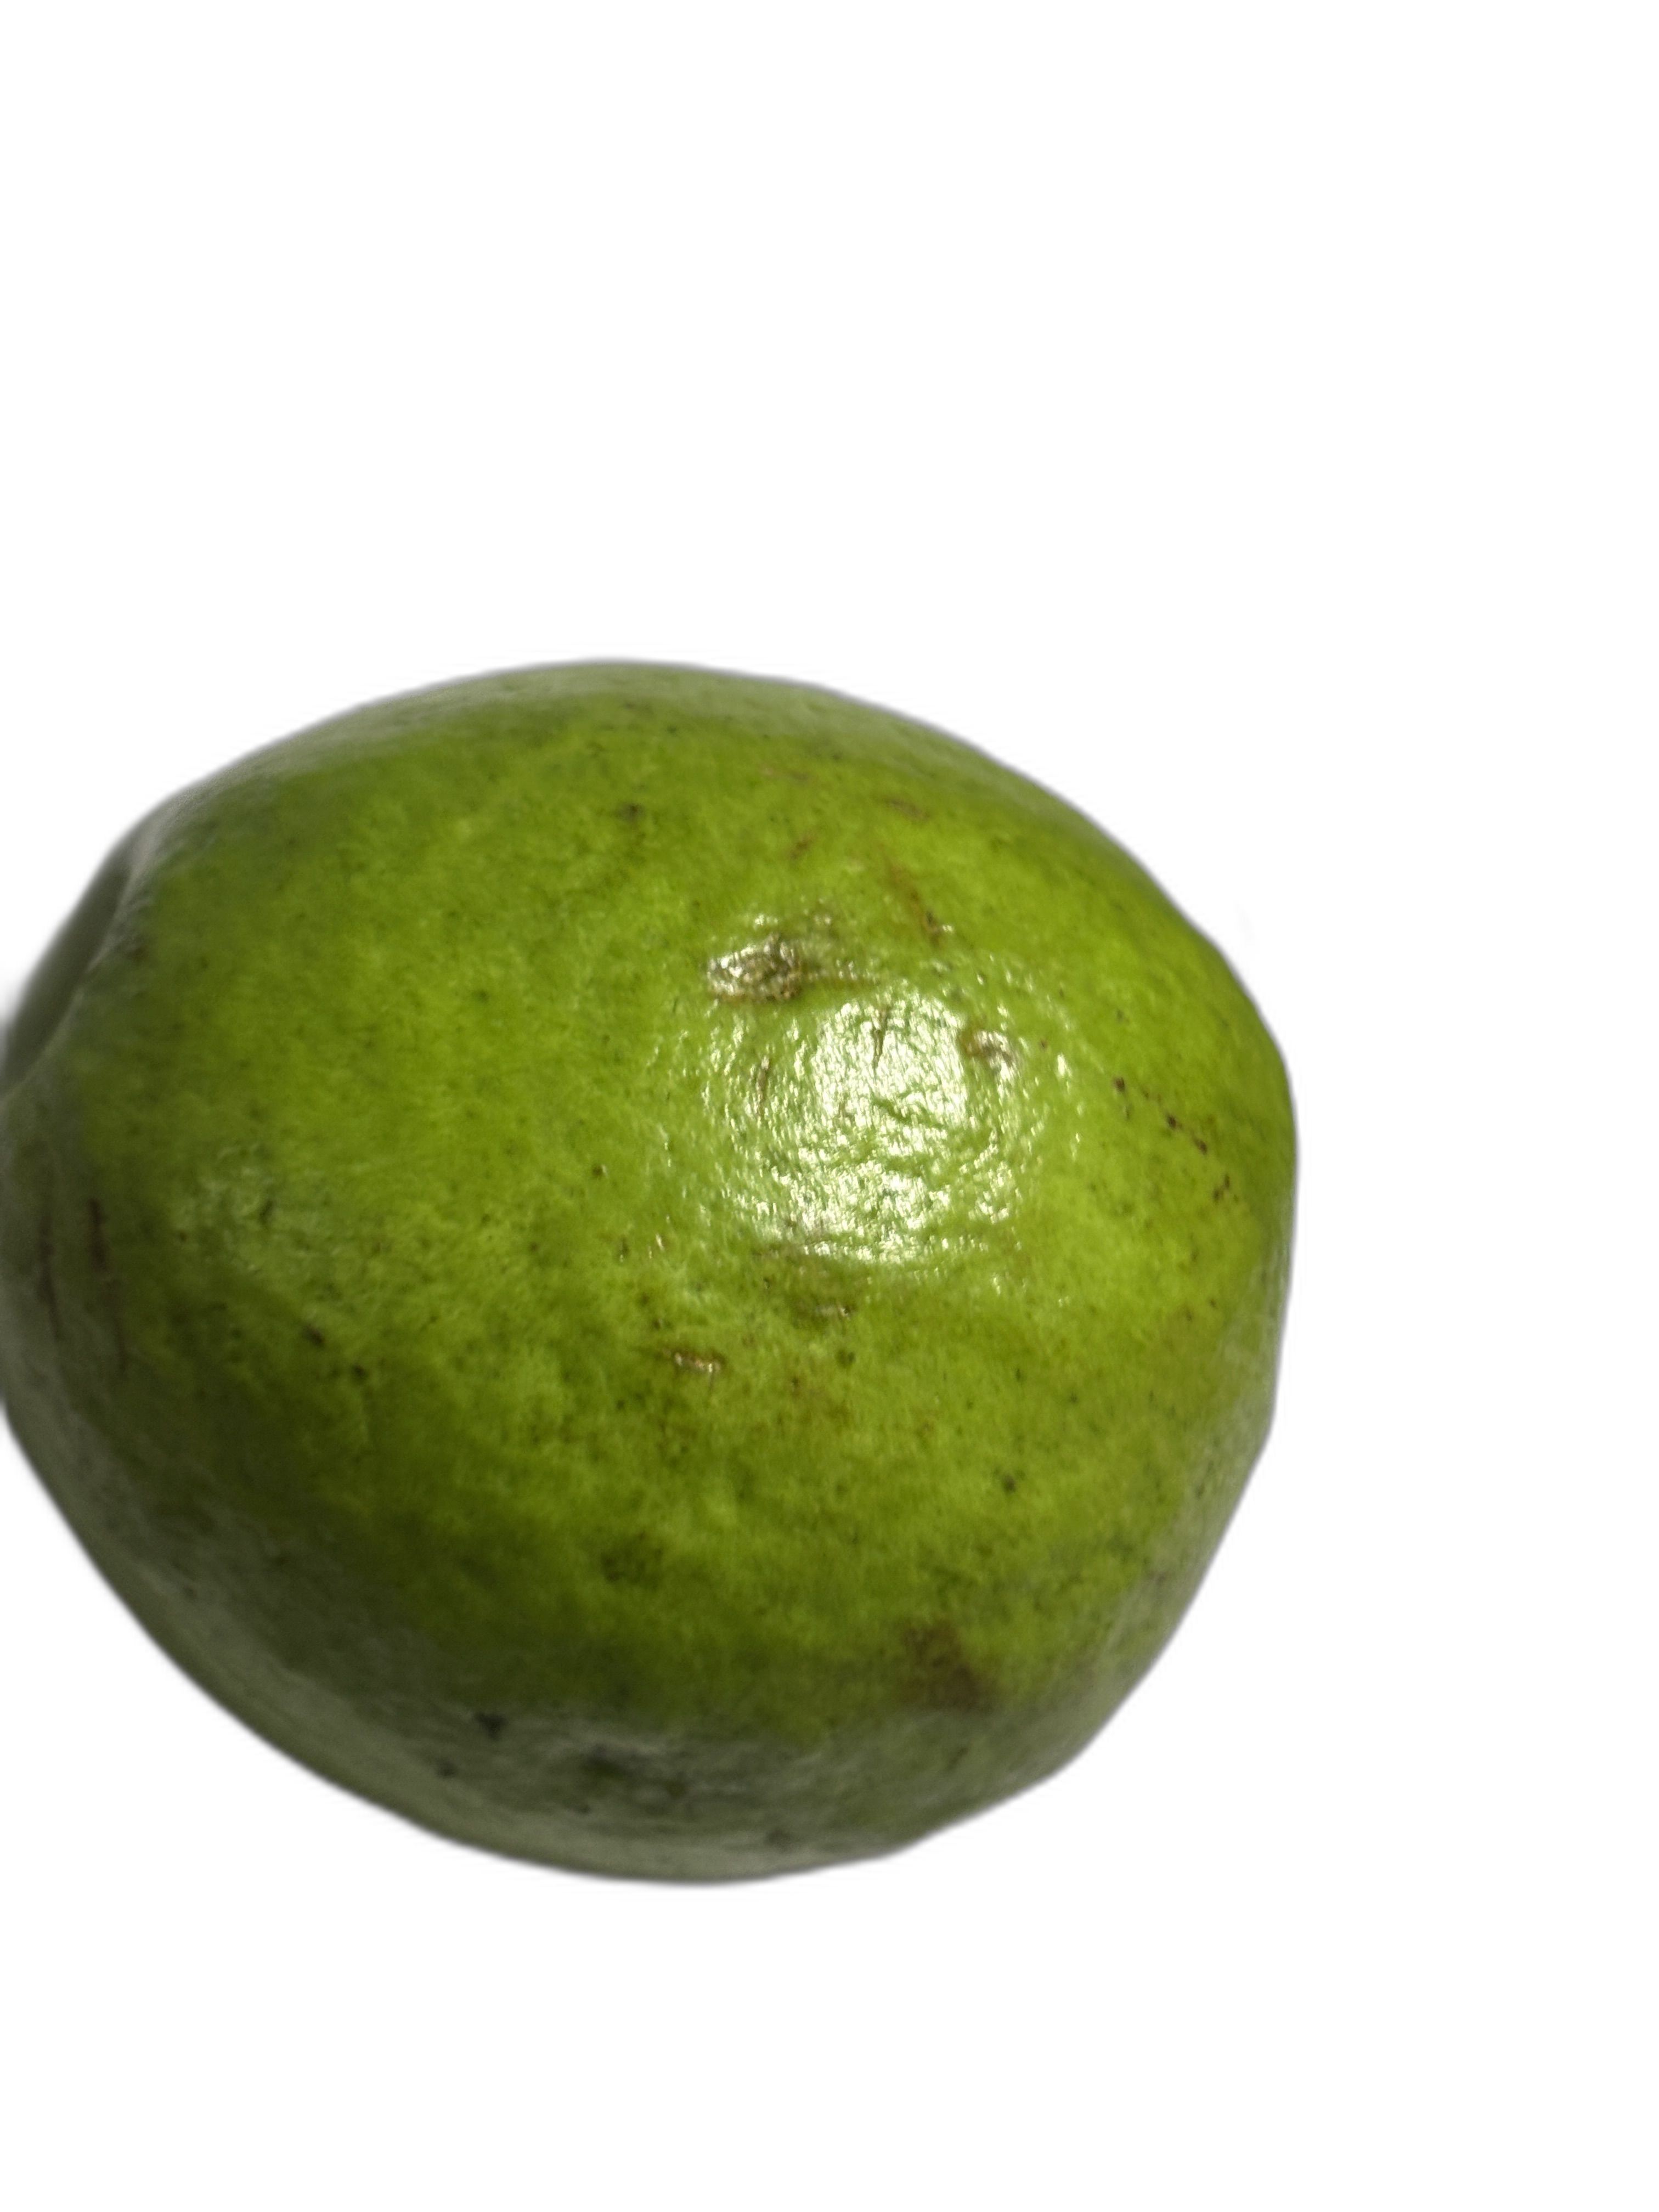
Plant part: fruit
Disease: Healthy